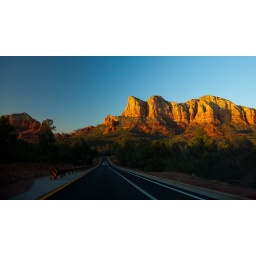
Arriving at the magic hour in Sedona on a clear sky was magic. the light reflection on those mountain is intense.